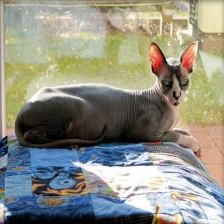
Species: cat
Breed: Sphynx